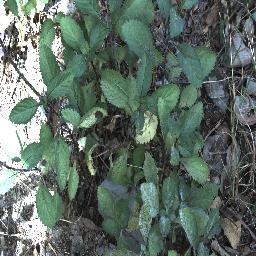
Label: snake_weed